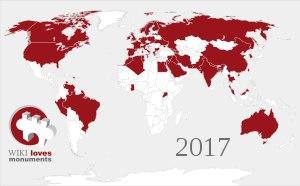
Wiki Loves Monuments, littéralement « Wiki aime les monuments », est un concours photographique international se tenant annuellement en septembre, dont l'objectif est de mettre en valeur les biens classés patrimoniaux. Depuis sa création en 2010 aux Pays-Bas, l’événement encourage les gens à prendre des photos des monuments historiques et des lieux patrimoniaux de leur région, puis de les téléverser sur la médiathèque Wikimedia Commons.